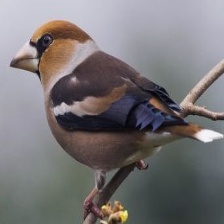
Species: HAWFINCH
Scientific name: COCCOTHRAUSTES COCCOTHRAUSTES